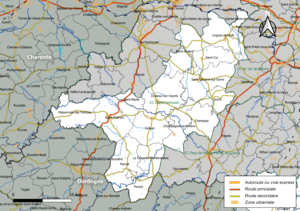
Carte géographique de la Communauté de communes Ouest Limousin, département de la Haute-Vienne, France. Composition au 1er janvier 2019.
La communauté de communes Ouest Limousin est une communauté de communes française, située dans le département de la Haute-Vienne, en région Nouvelle-Aquitaine. Elle est issue de la fusion au 1ᵉʳ janvier 2017 de deux intercommunalités : la communauté de communes de la Vallée de la Gorre et la communauté de communes des Feuillardiers.